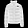
Label: Coat